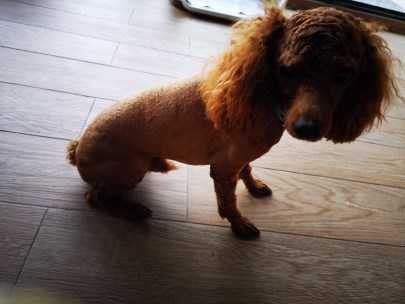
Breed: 2925-n000114-toy_poodle